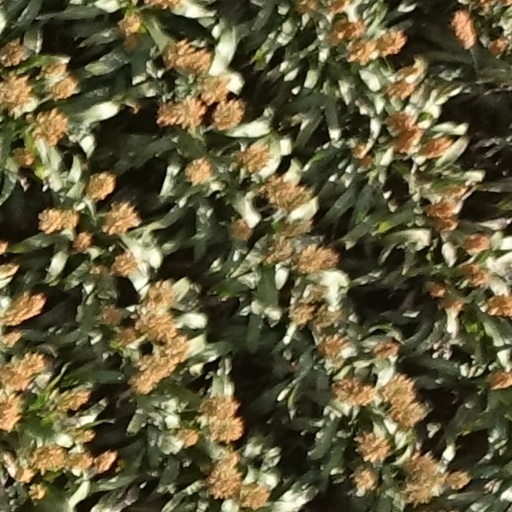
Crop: sorghum